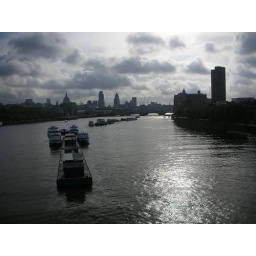
i'm swimming in the ocean, i sink slow motion